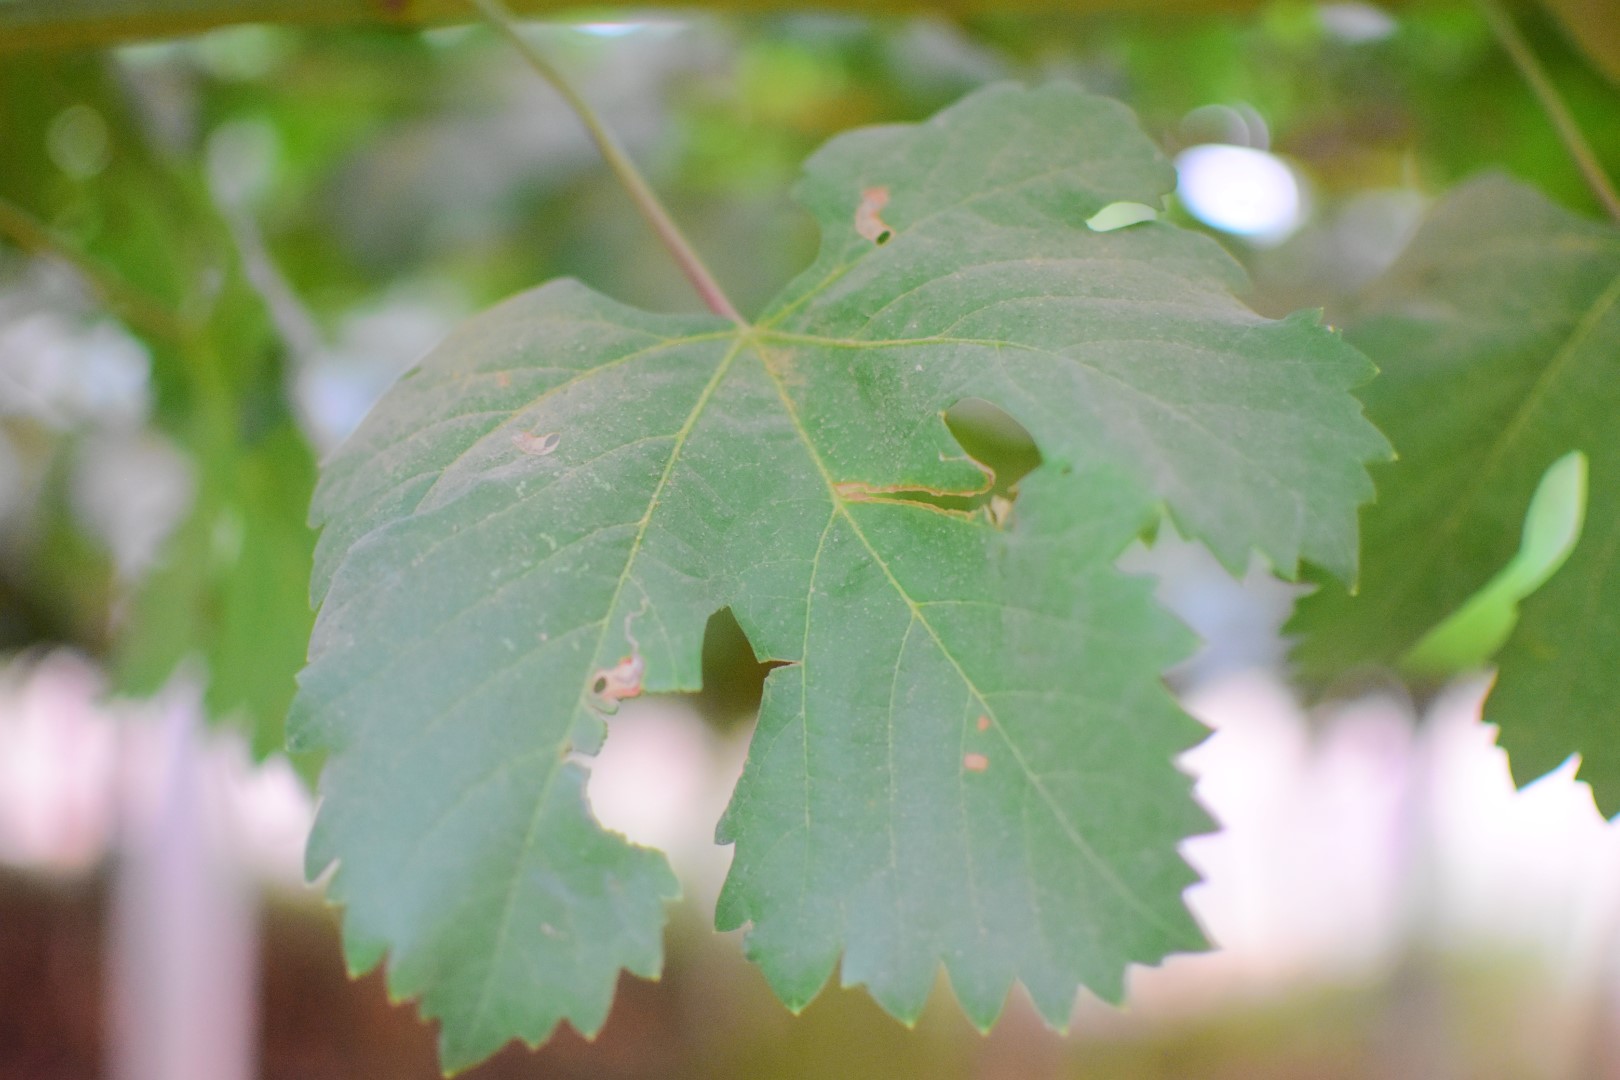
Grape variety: Aswud Balad